Arnold Layne

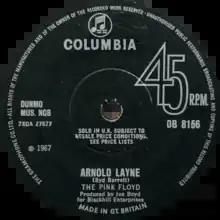
Side A of UK single; solid centre variant

The single was released on 10 March 1967 in the UK, backed by "Candy and a Currant Bun". The band is credited as "The Pink Floyd" on the single, although the determiner "the" would be dropped for subsequent releases. The band's management, Blackhill Enterprises, had paid to boost the single's chart position, as manager Andrew King stated: "We spent a couple of hundred quid, [...] trying to buy it into the charts. The management did that, not EMI." However, despite reaching number 20 in the UK singles chart, the song's unusual transvestism theme attracted the ire of pirate radio station Radio London, which deemed the song was too far removed from "normal" society for its listeners, before eventually banning it from radio airplay altogether.